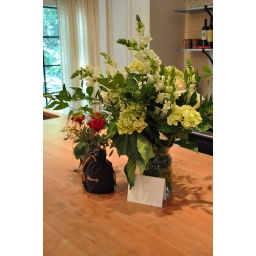
welcome flowers (left) and a beautiful white bouquet sent by some fellow guests!